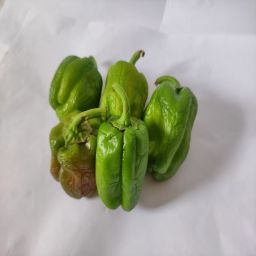
Crop: Bell Pepper
Quality: Ripe